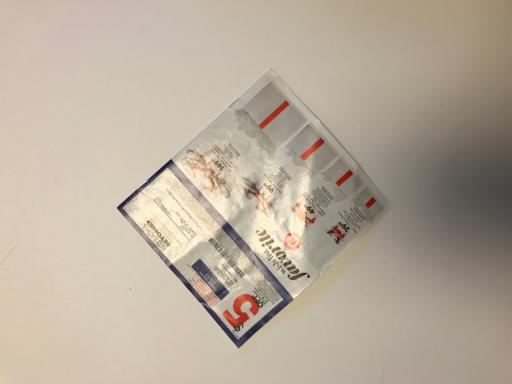
Label: paper